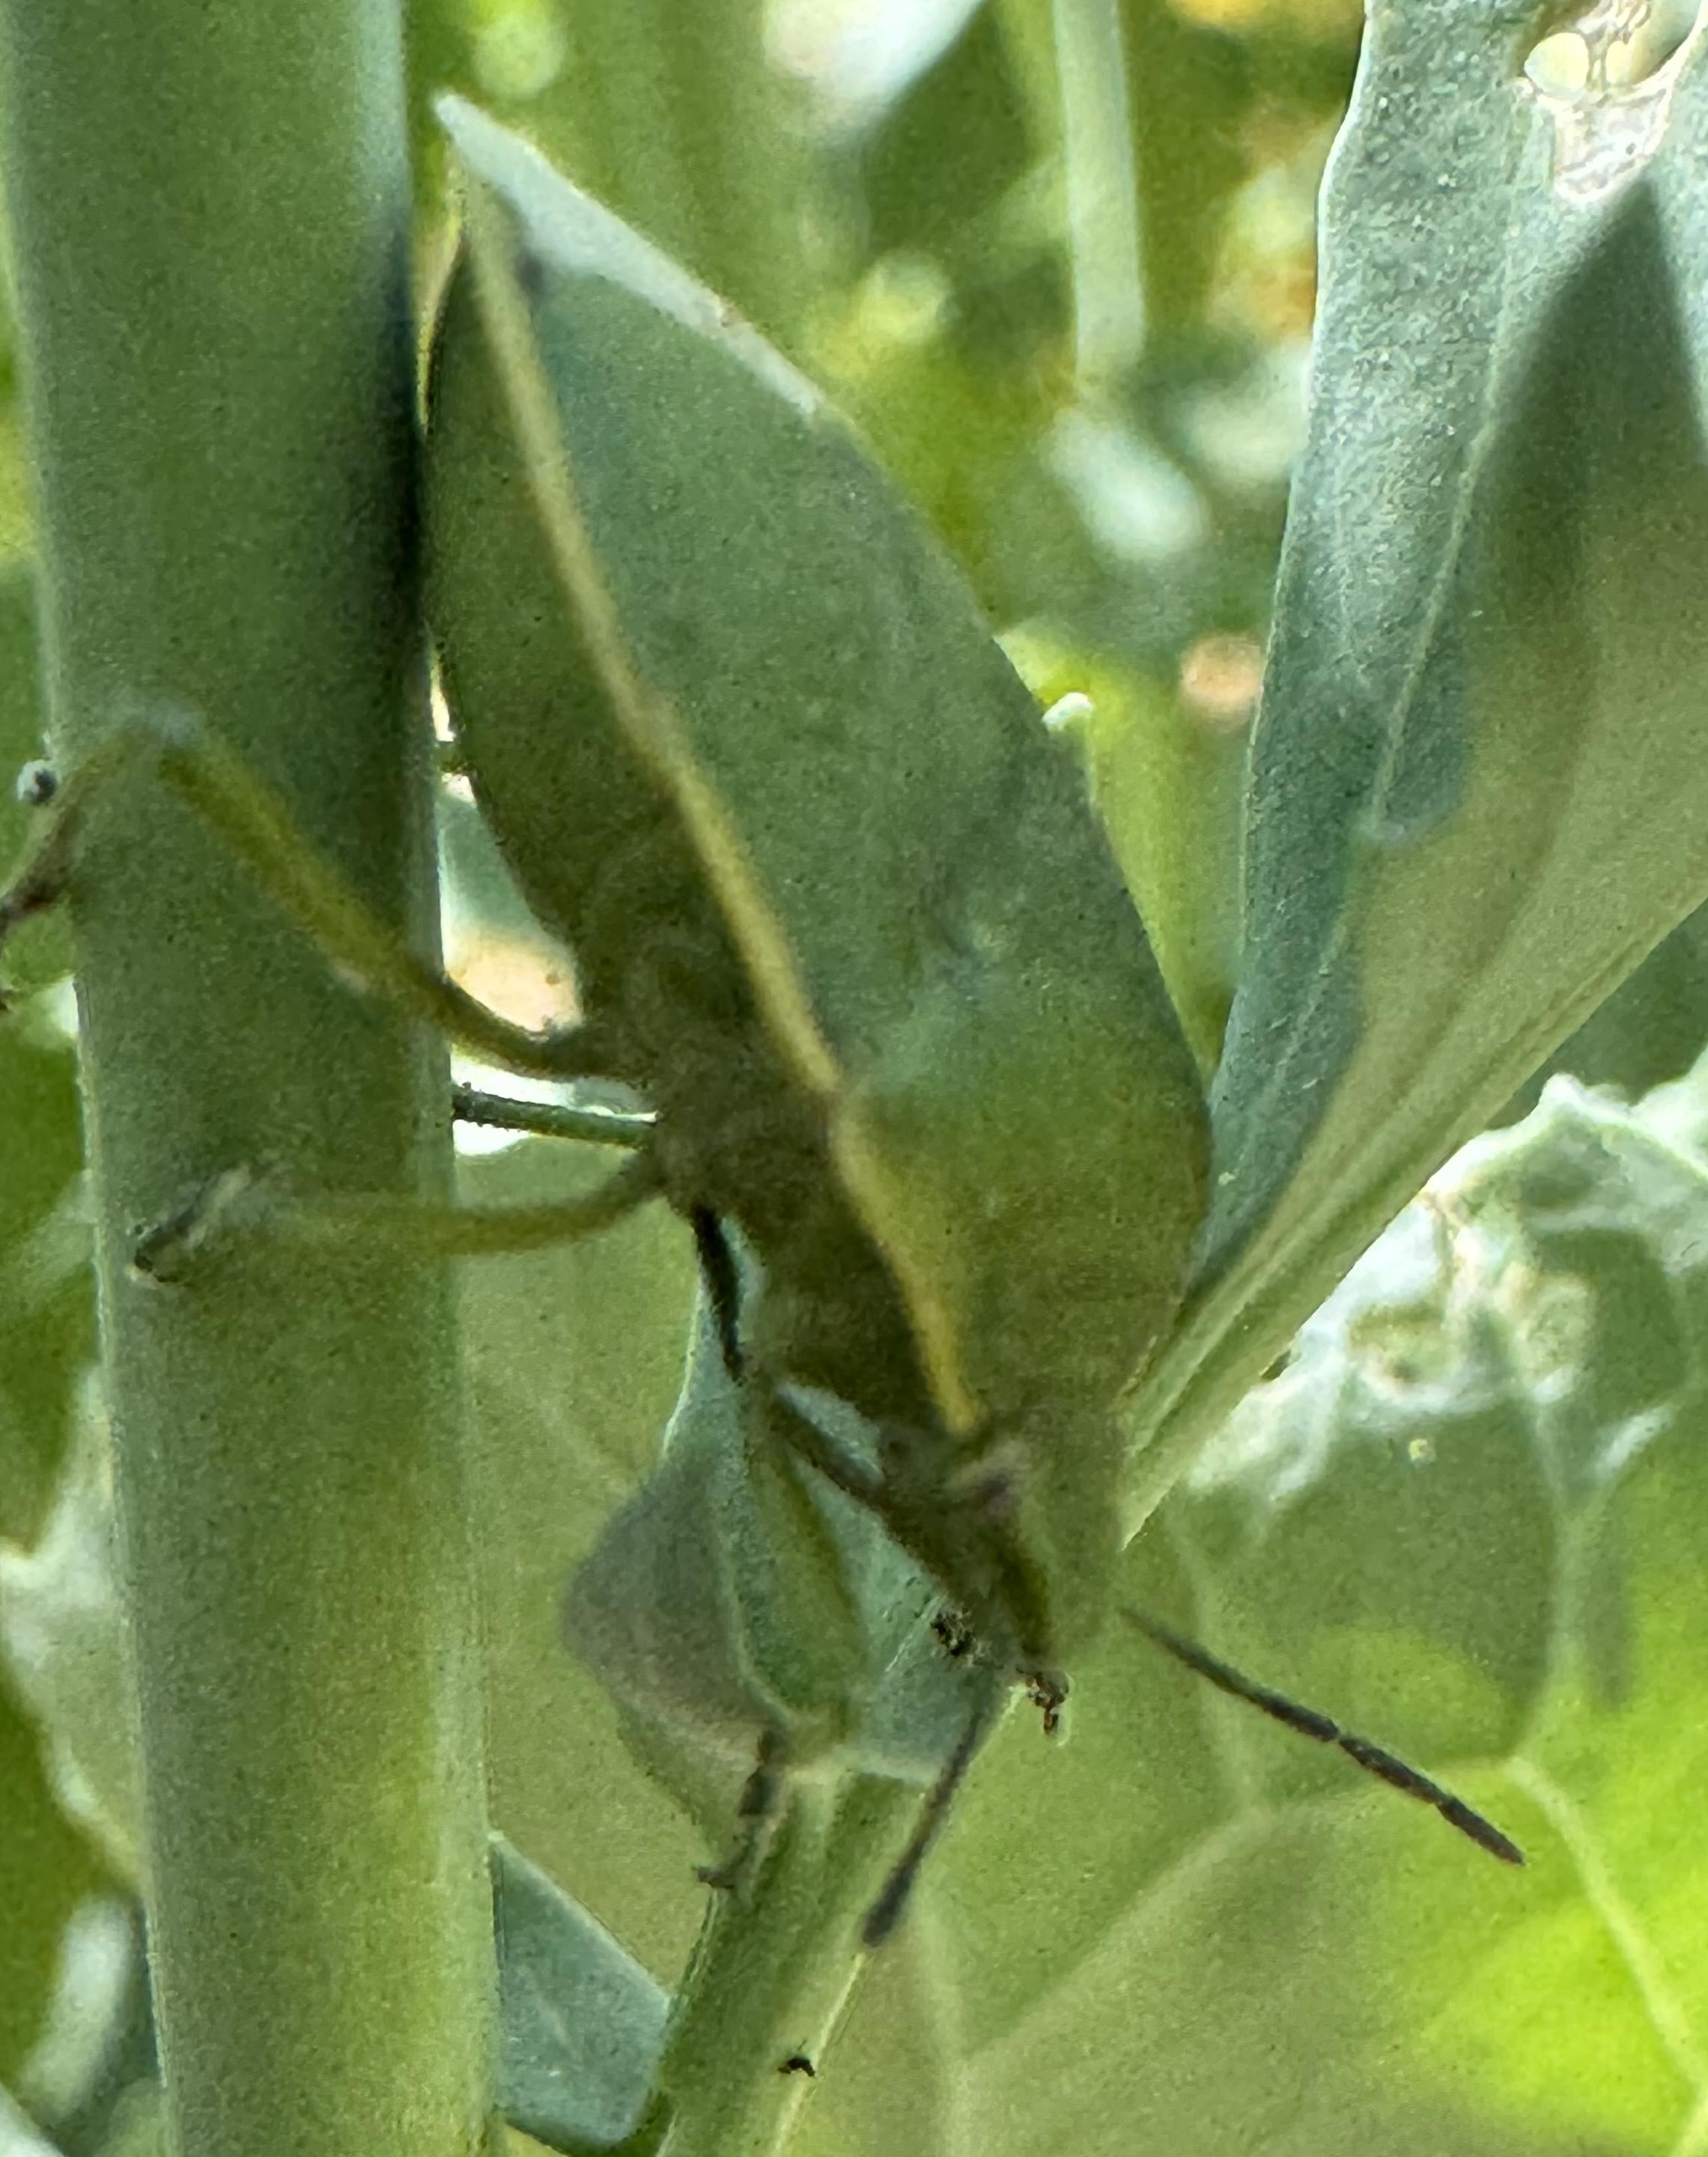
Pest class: stink_bug